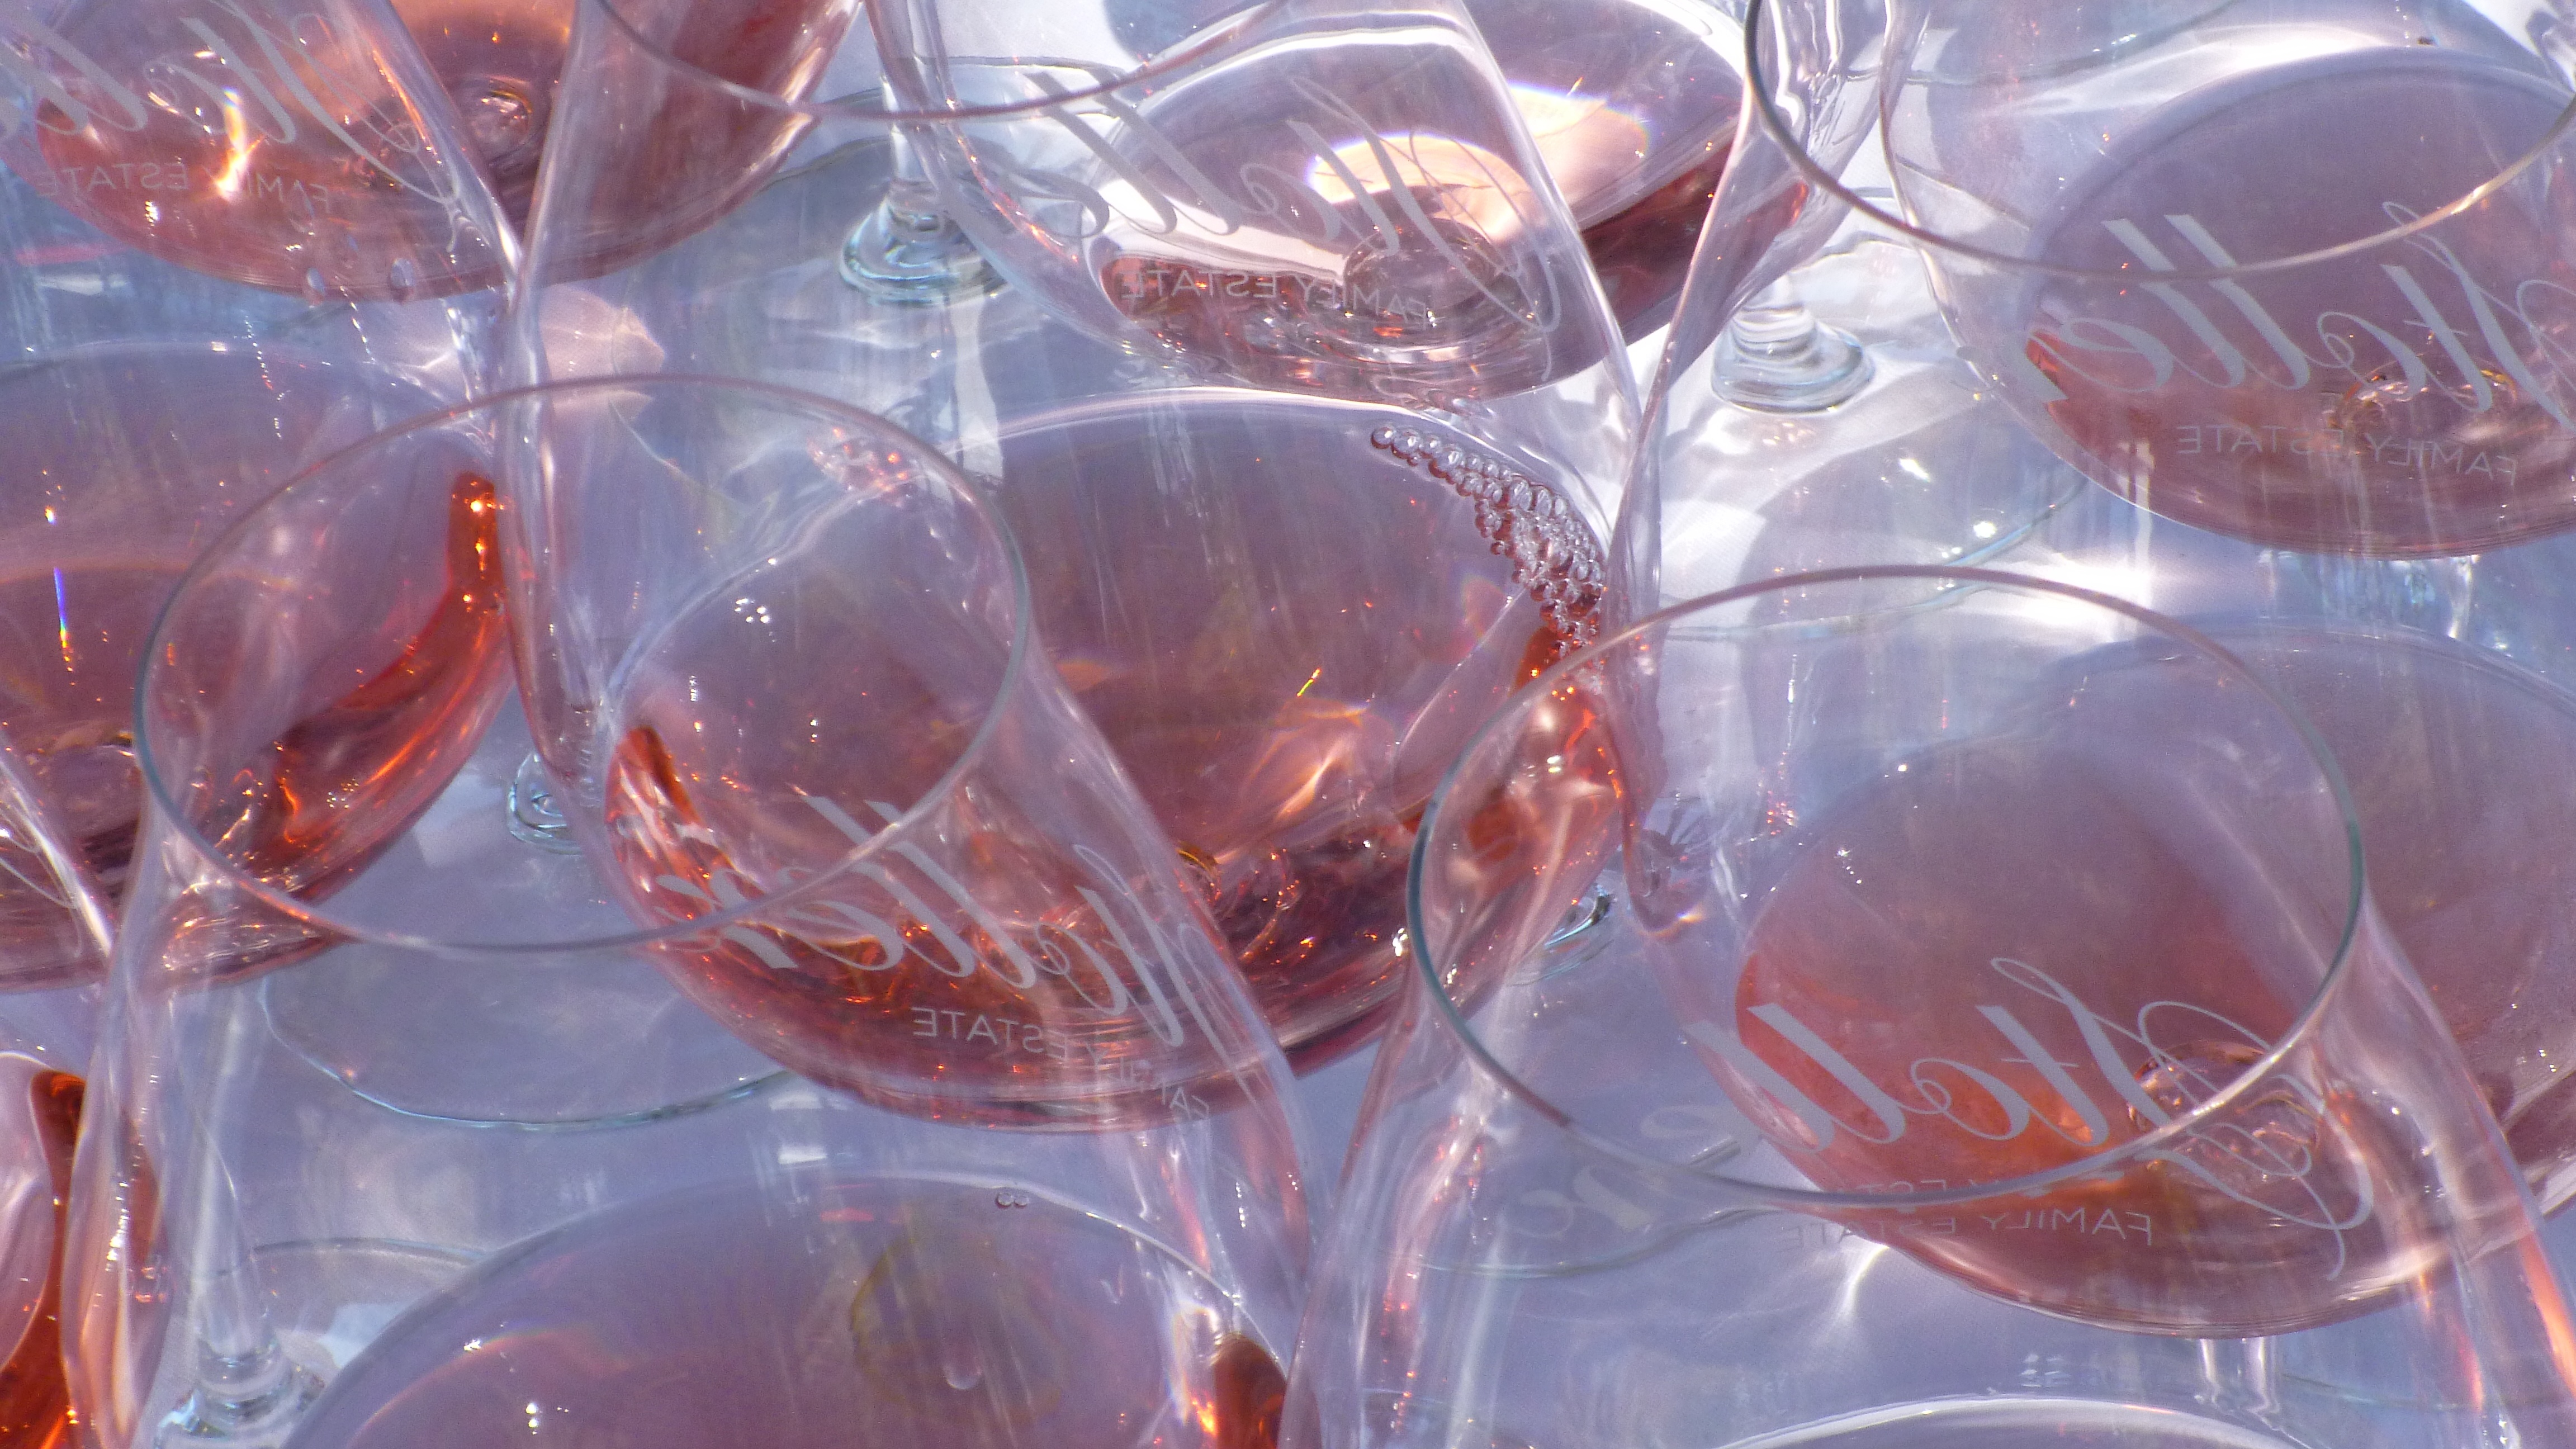
glass, material, wine glass, stemware